Fischbach-Göslikon

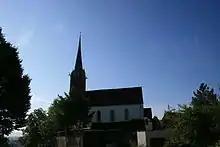
Parish Church of Fischbach-Göslikon

The Roman Catholic parish church of the Assumption of Mary is listed as a Swiss heritage site of national significance.